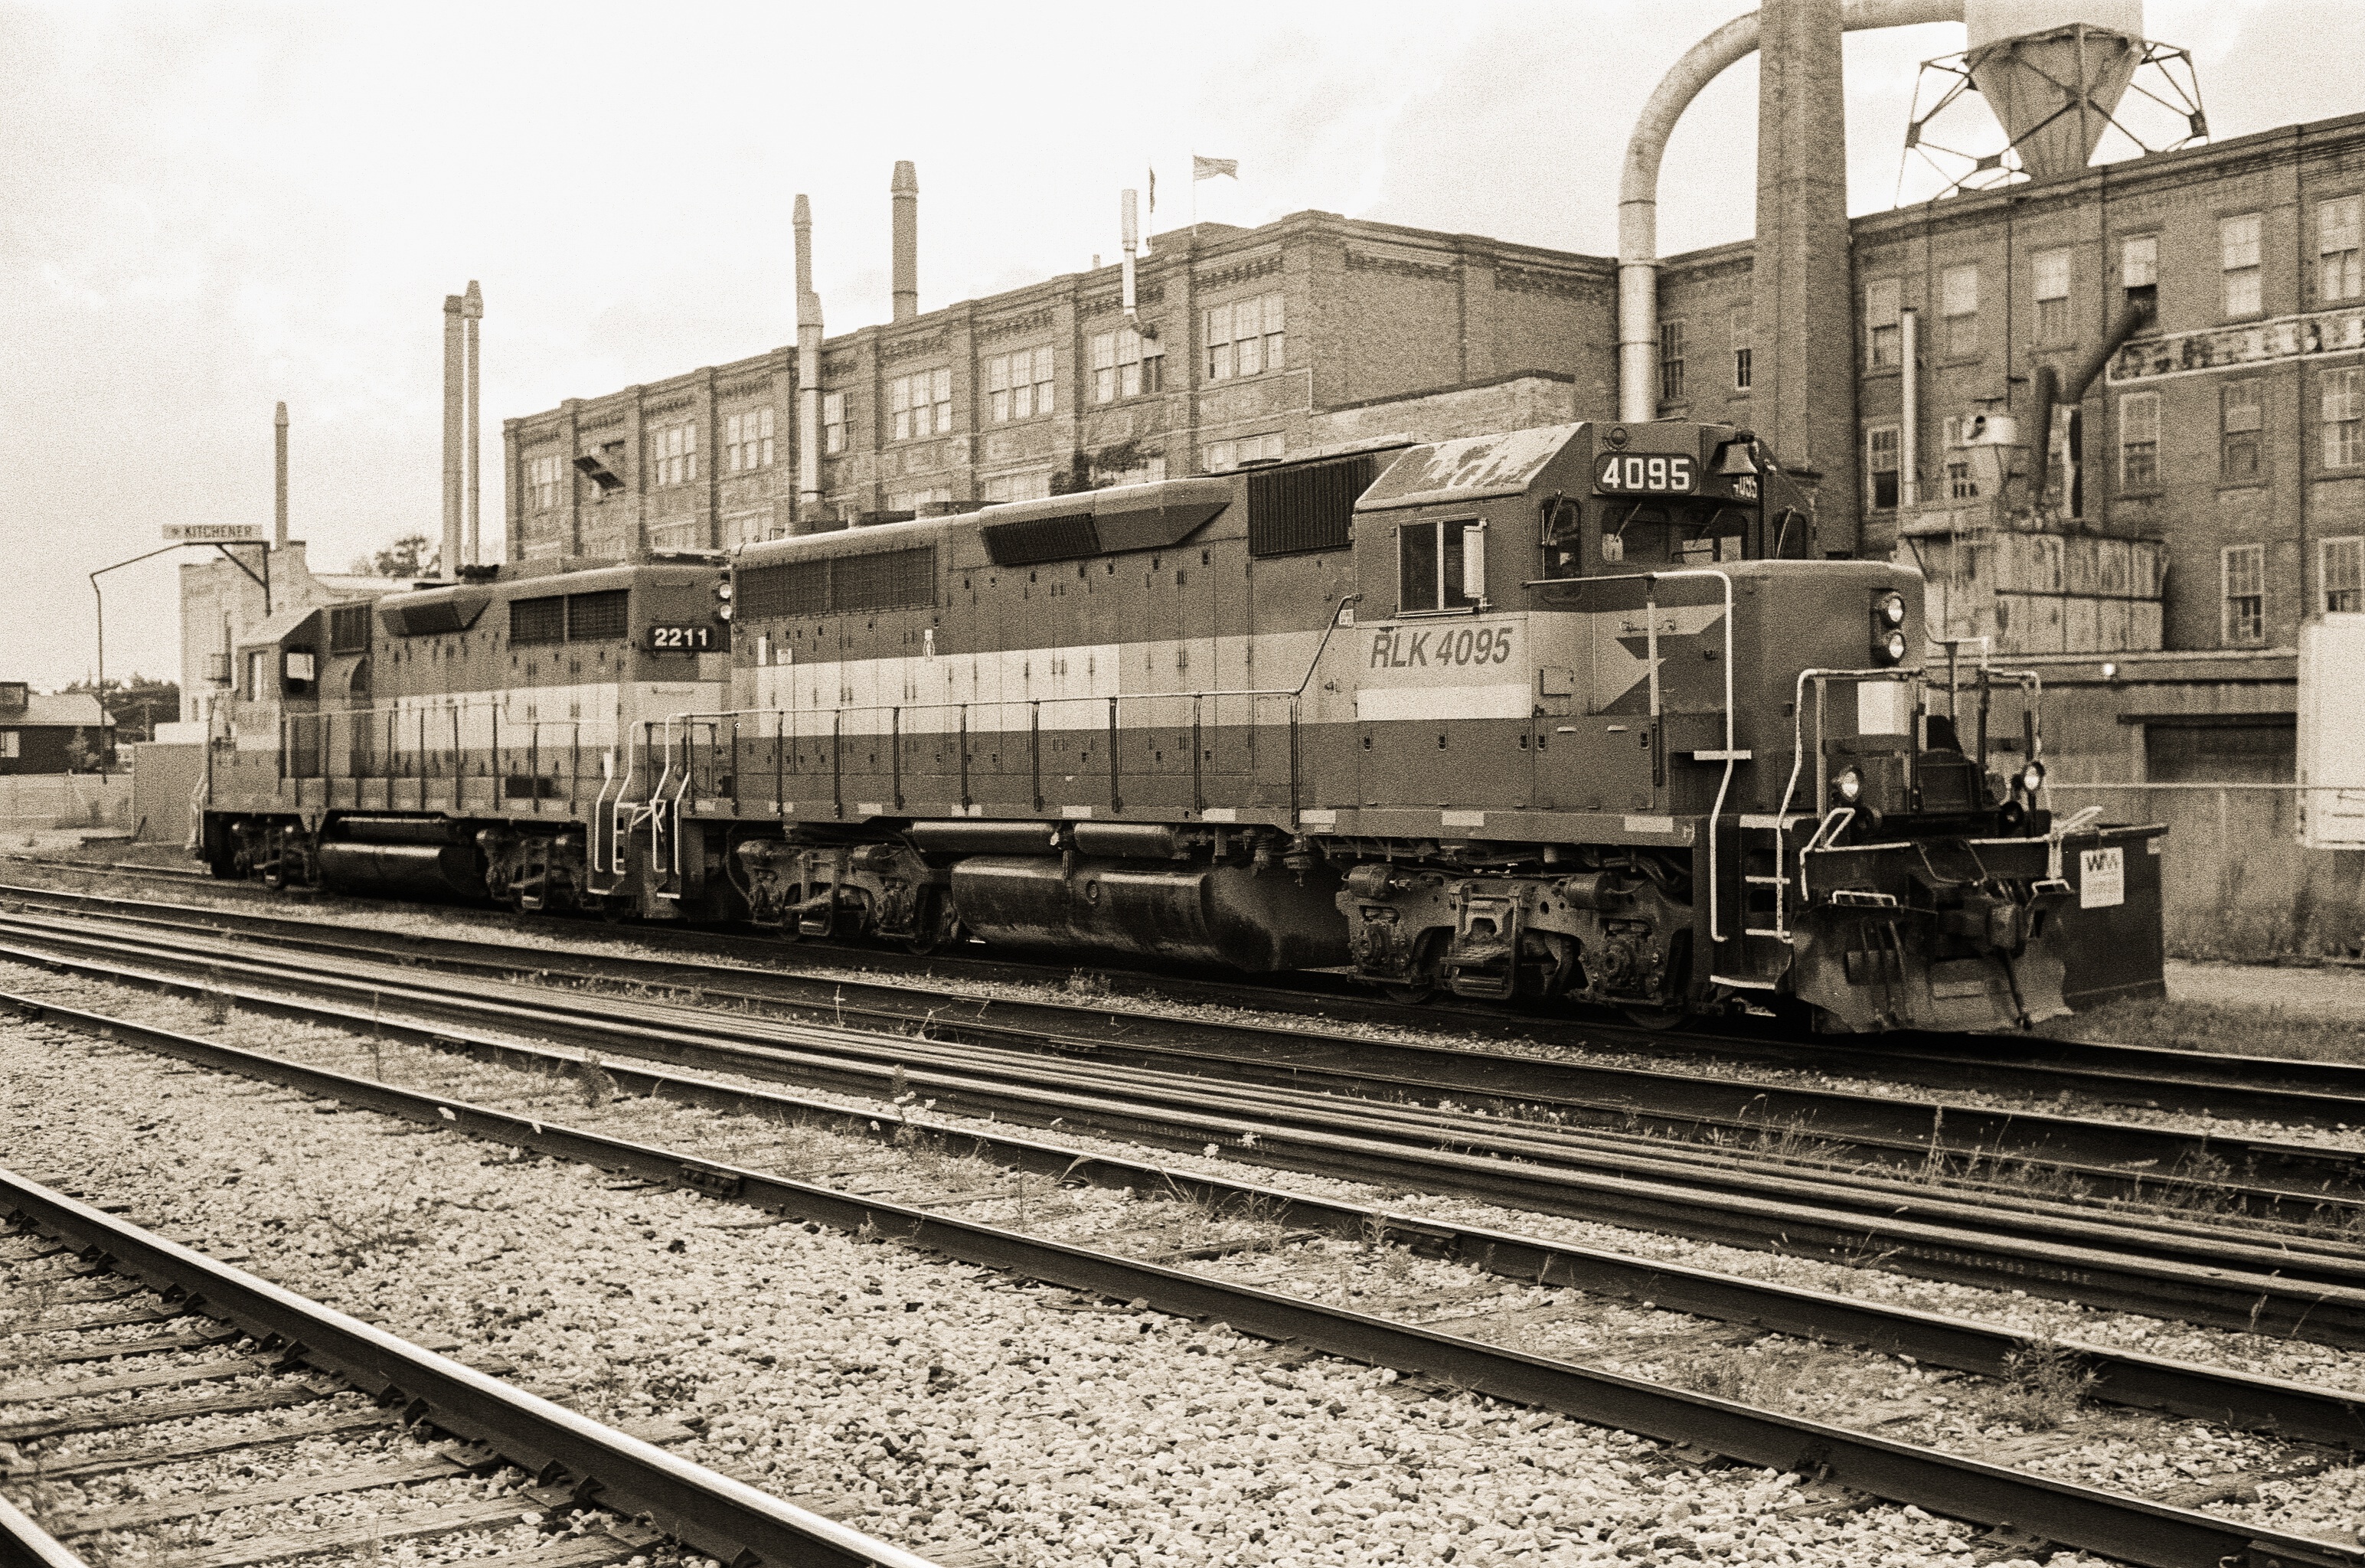
track, train, transport, vehicle, monochrome, locomotive, passenger, rail transport, rolling stock, railroad car, passenger car